Leaning Tower of Dallas

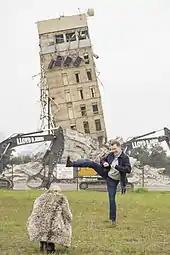
A man posing with the Leaning Tower of Dallas

Its height and location by downtown Dallas made it very visible to people living in the area and to commuters. People quickly noticed the awkward structure and started taking photos with it and posting them on social media. Inspired by Italy's Leaning Tower of Pisa, many people posted photos of themselves pretending to hold up the tilted tower. Numerous memes were created and posted on various social media outlets about the tower, including on Facebook, Instagram, and Twitter. Many memes made light of the tower's refusal to fall despite the demolition attempts.